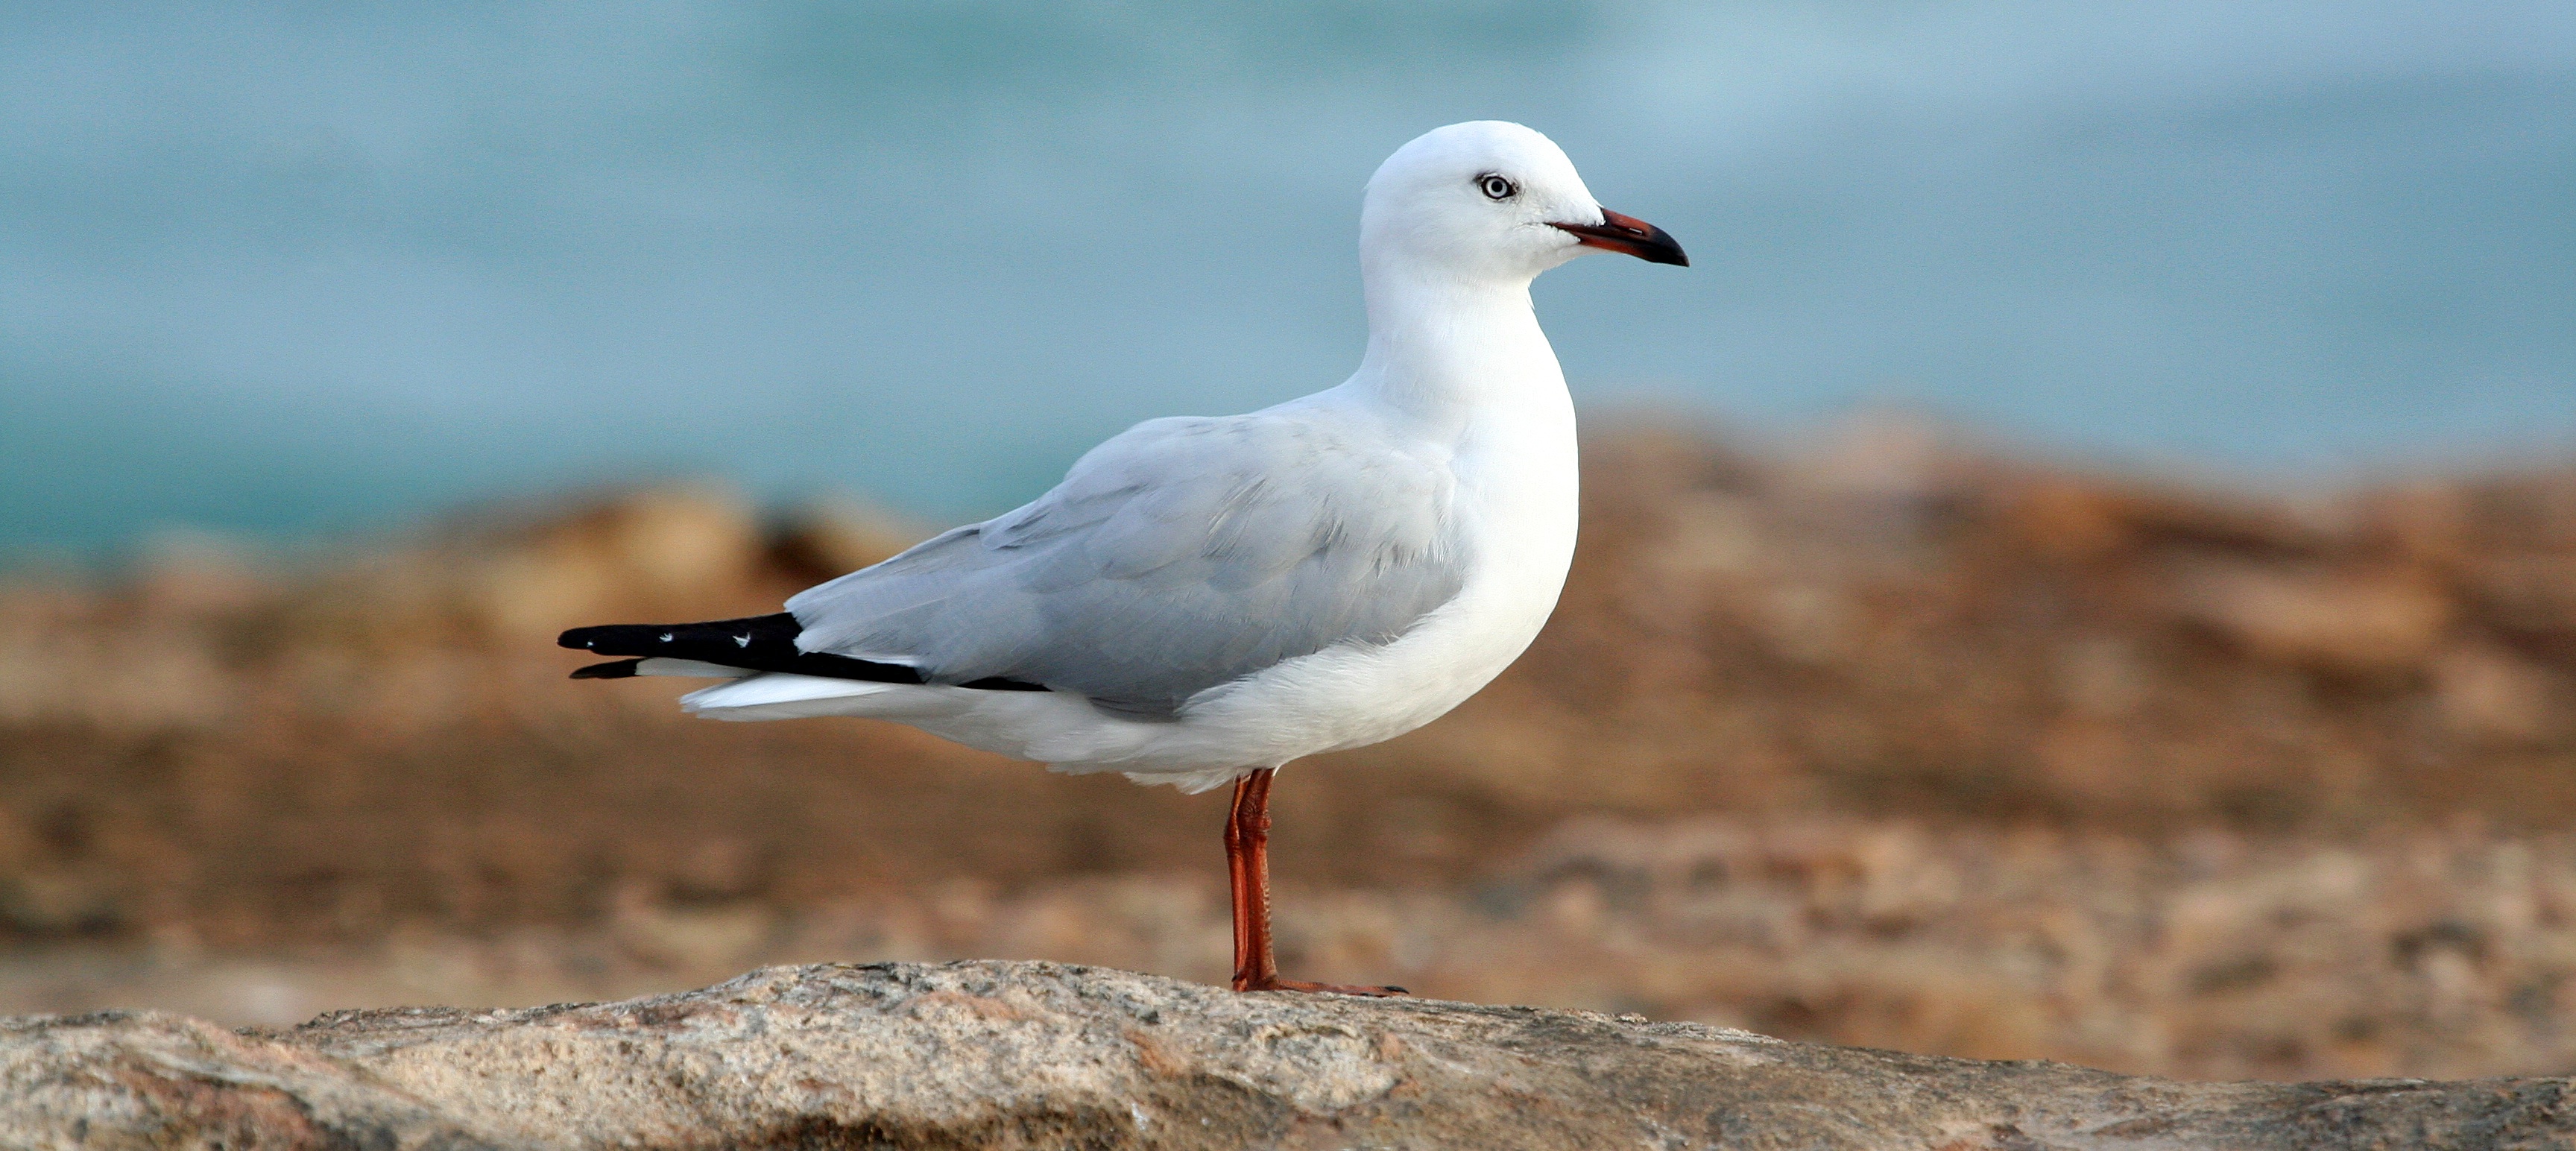
bird, wing, seabird, seagull, wildlife, gull, beak, fauna, vertebrate, shorebird, charadriiformes, european herring gull